Relief of Ladysmith

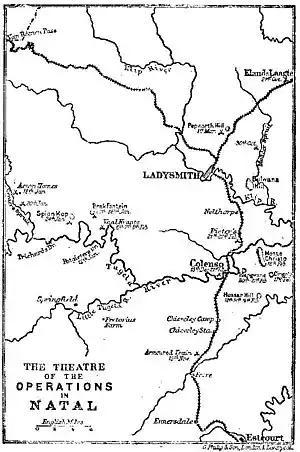
Map showing the battles in the Relief of Ladysmith

Reinforcements continued to pour into Natal and with the arrival of Sir Charles Warren's division, Buller had 30,000 men under his command.